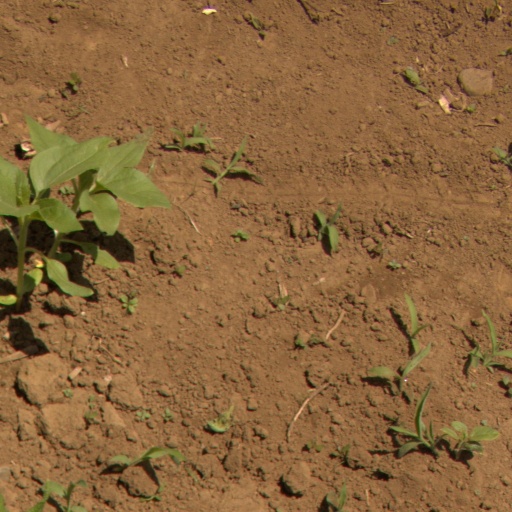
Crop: Jerusalem artichoke